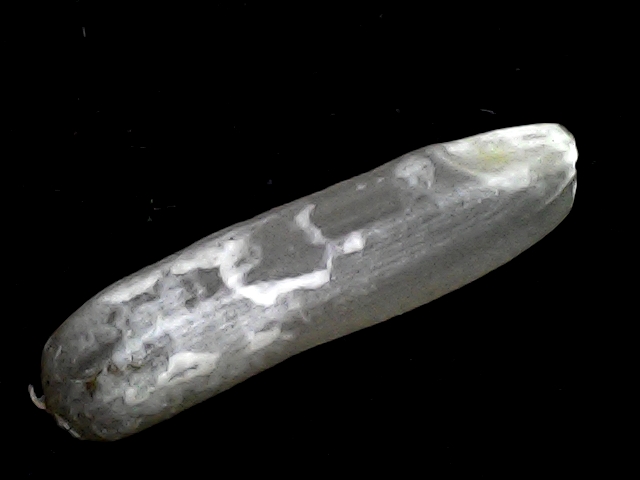
Rice variety: BD57